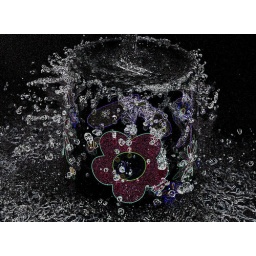
High speed shutter of water over cup